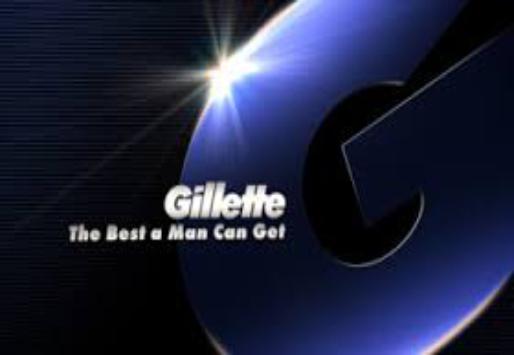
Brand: Gillette
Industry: Necessities